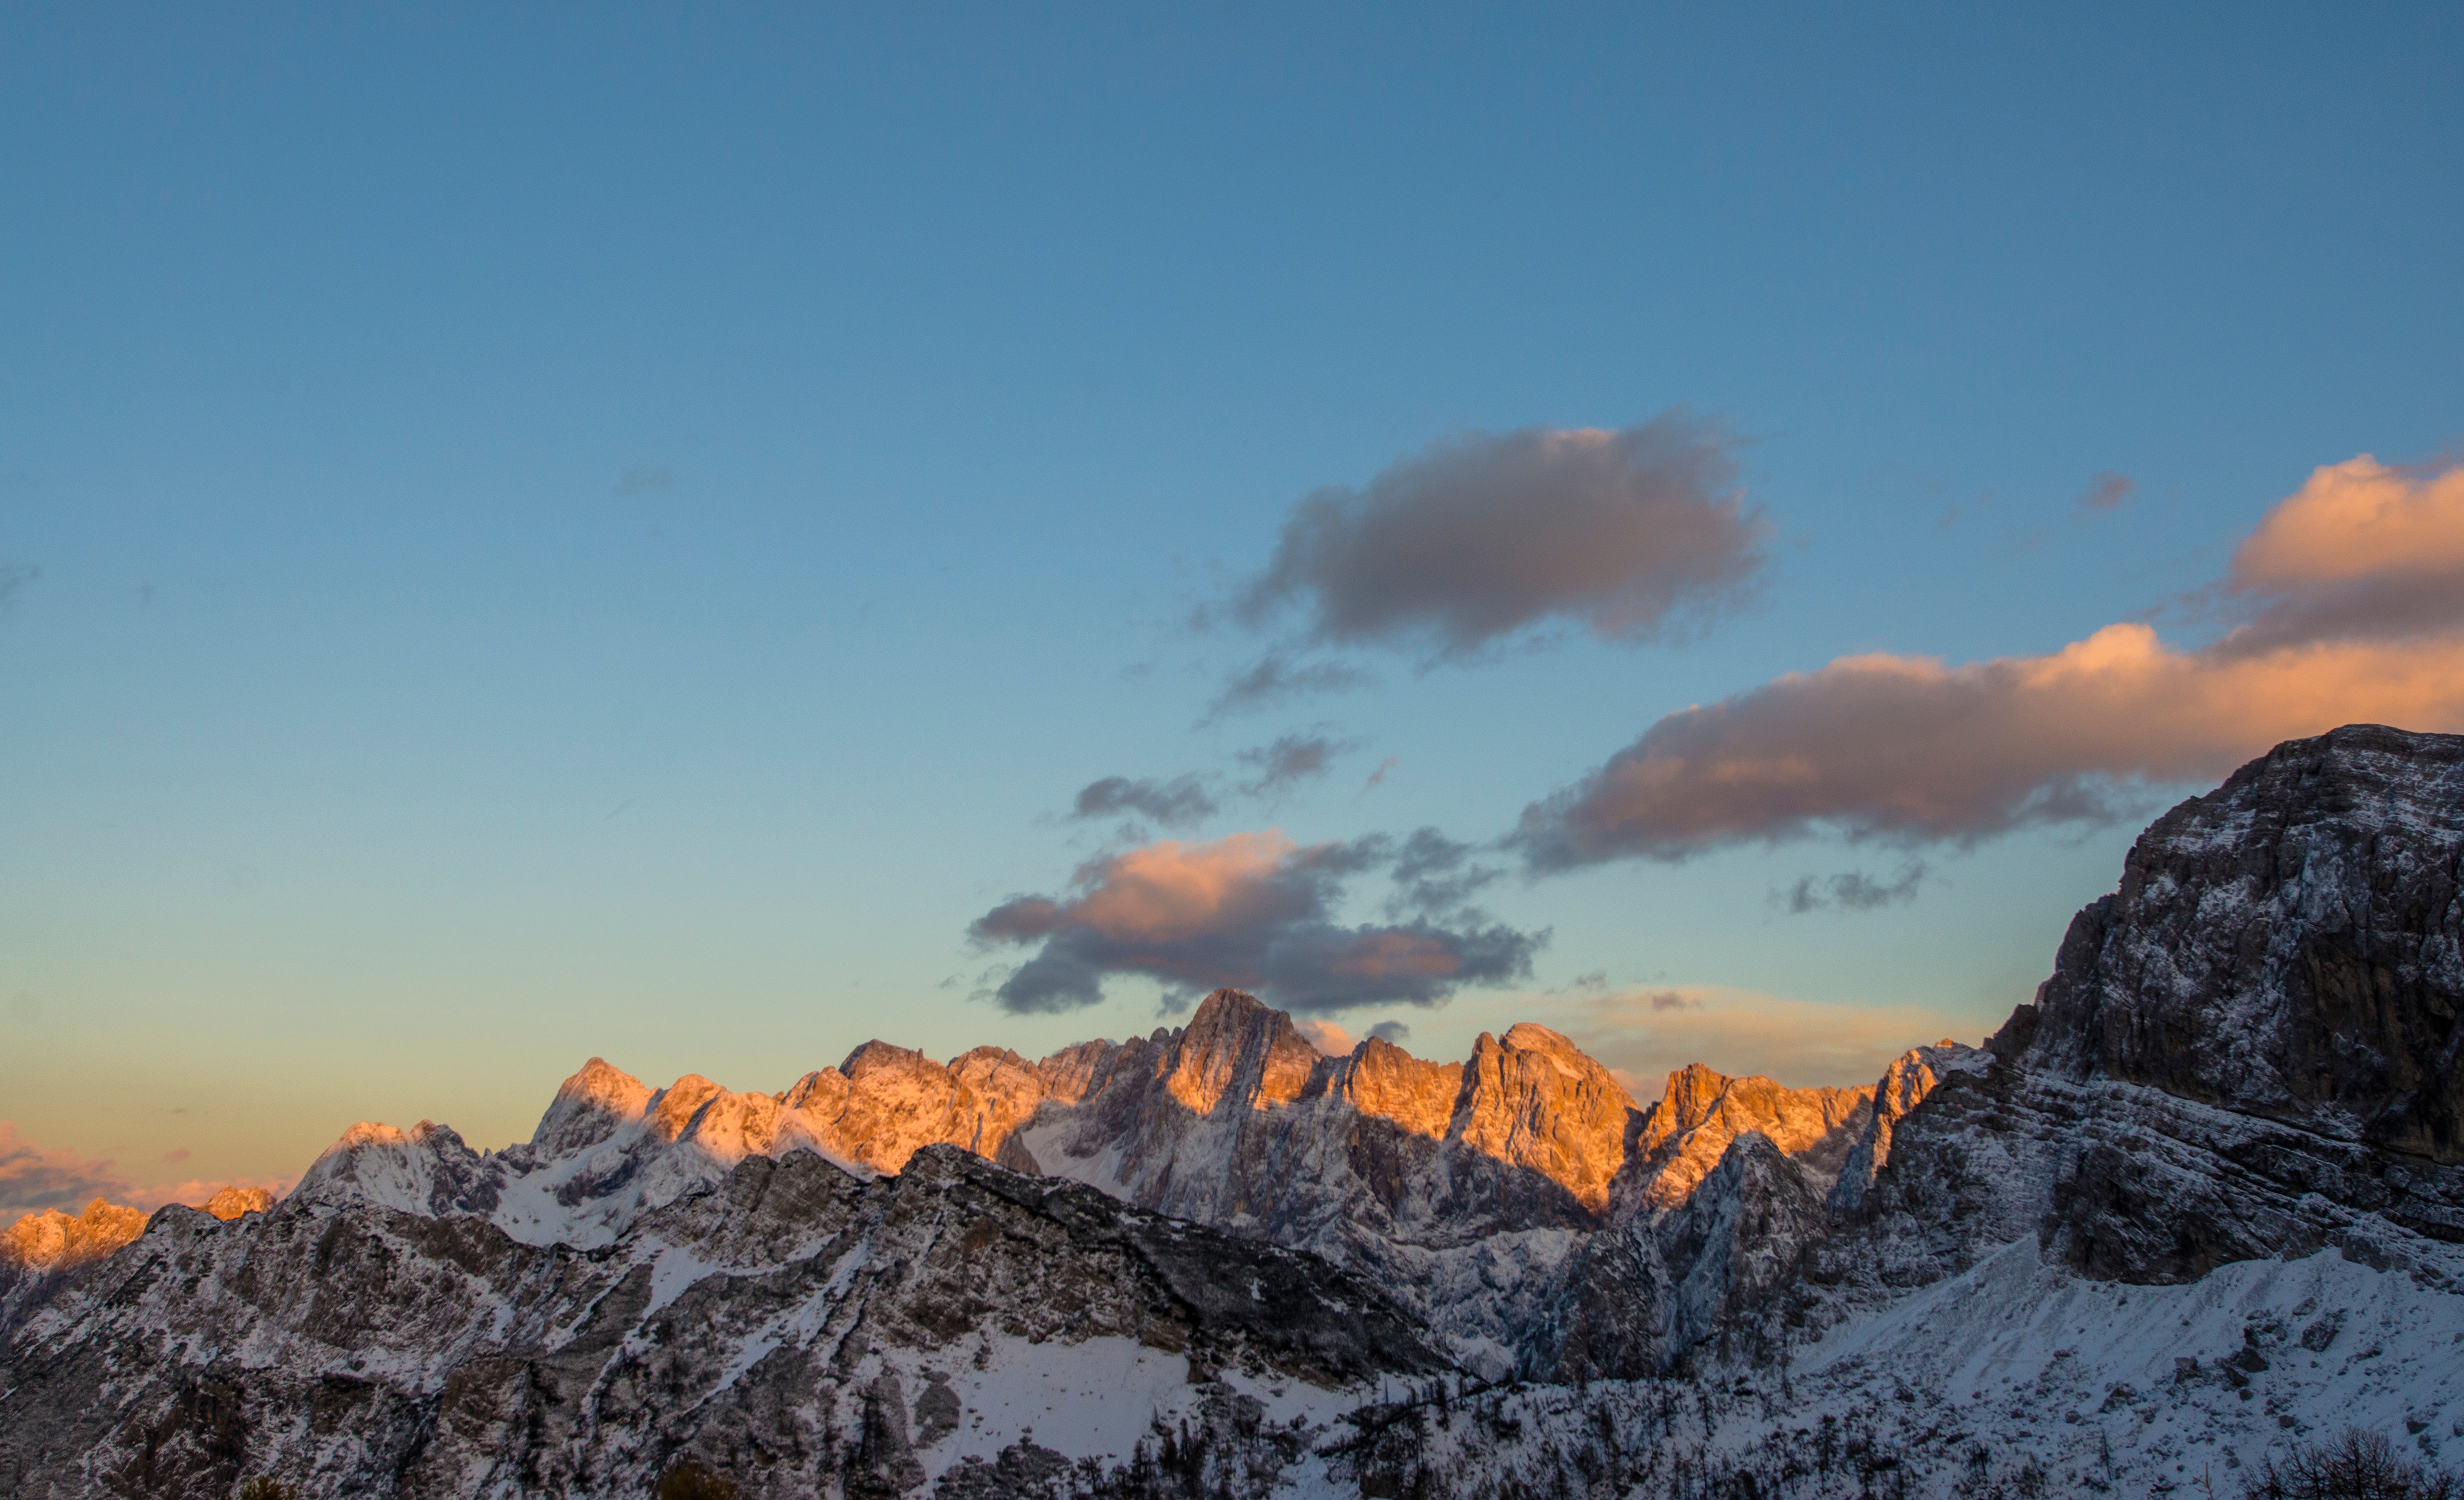
landscape, wilderness, mountain, snow, cloud, sky, sunrise, sunset, morning, dawn, mountain range, panorama, range, dusk, evening, snowcapped, ridge, summit, alps, plateau, landform, geographical feature, mountainous landforms